Spanish frigate Méndez Núñez

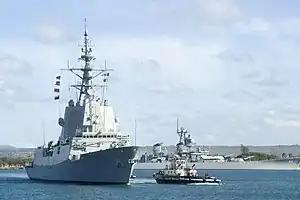
"Méndez Núñez" in Pearl Harbor, Hawaii

Between 21 and 30 June 2010 "Méndez Núñez" and the Spanish oiler "Patiño" took part in Exercise Swordfish in Portuguese waters, together with units from Portugal, Italy and France.